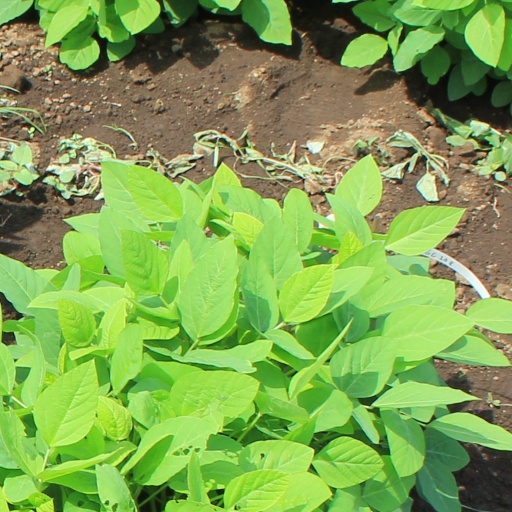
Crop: soybean